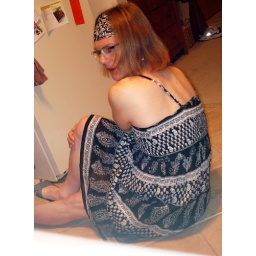
On the kitchen floor in my nice summer dress.